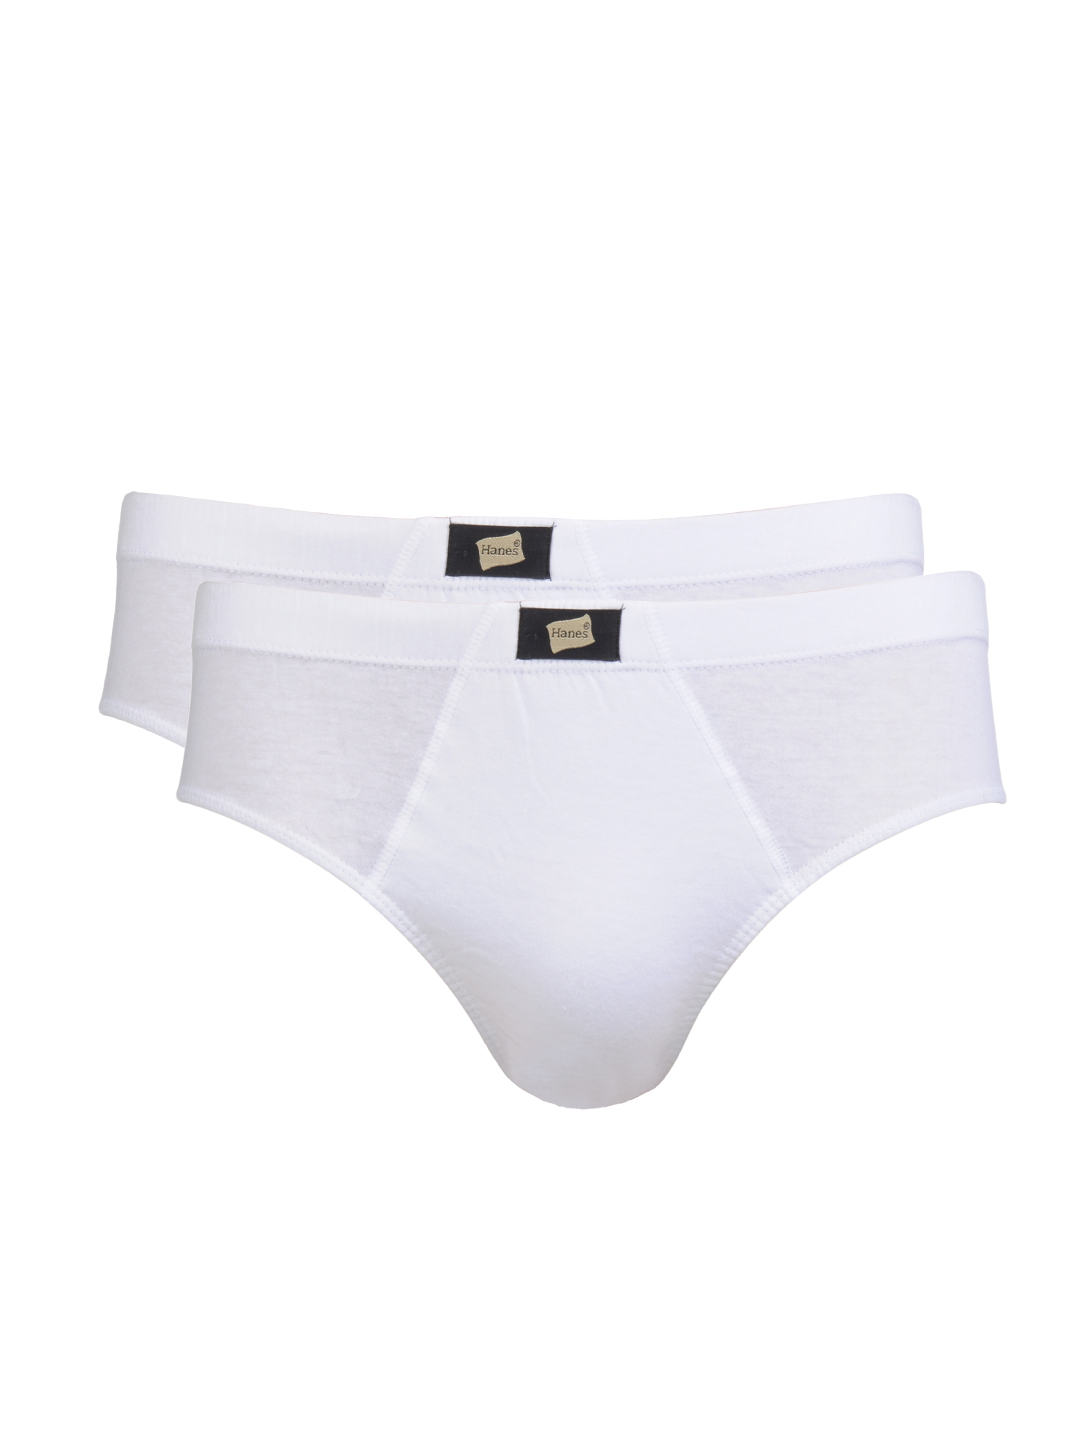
Hanes Men ComfortSoft Pack of 2 Waistband Hip Briefs
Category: Apparel / Innerwear / Briefs
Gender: Men
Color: White
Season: Summer 2016
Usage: Casual